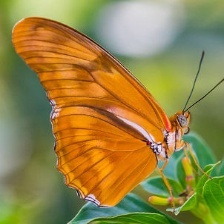
Species: JULIA